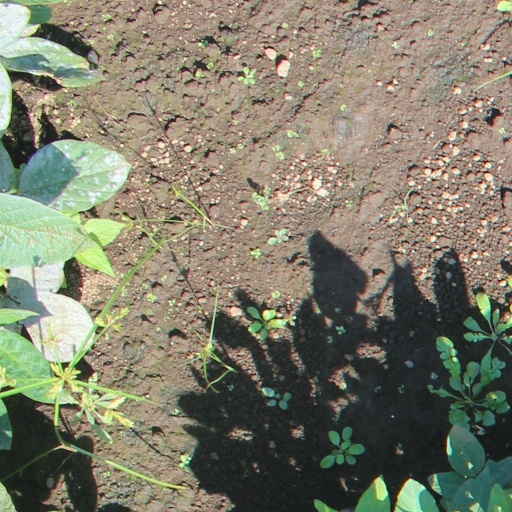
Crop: soybean